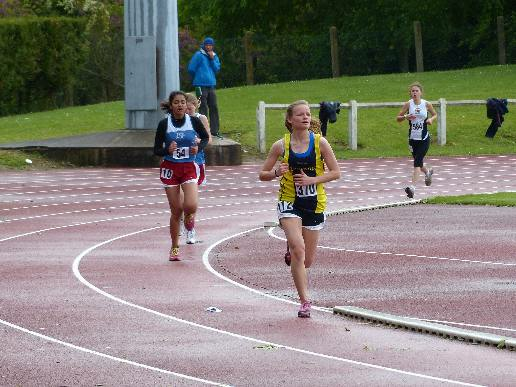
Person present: Yes